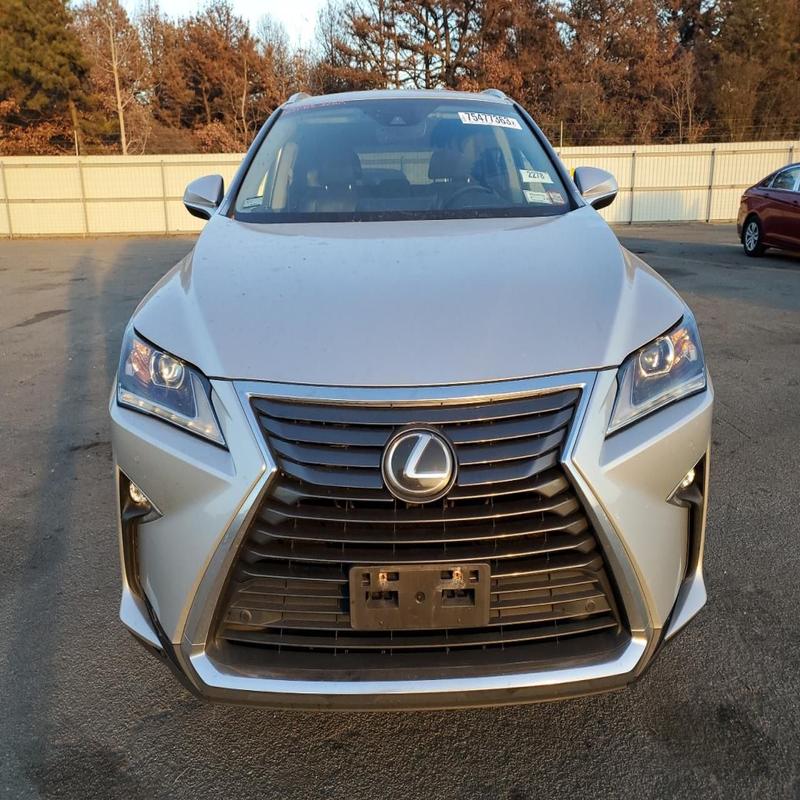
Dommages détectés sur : capot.
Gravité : mineur